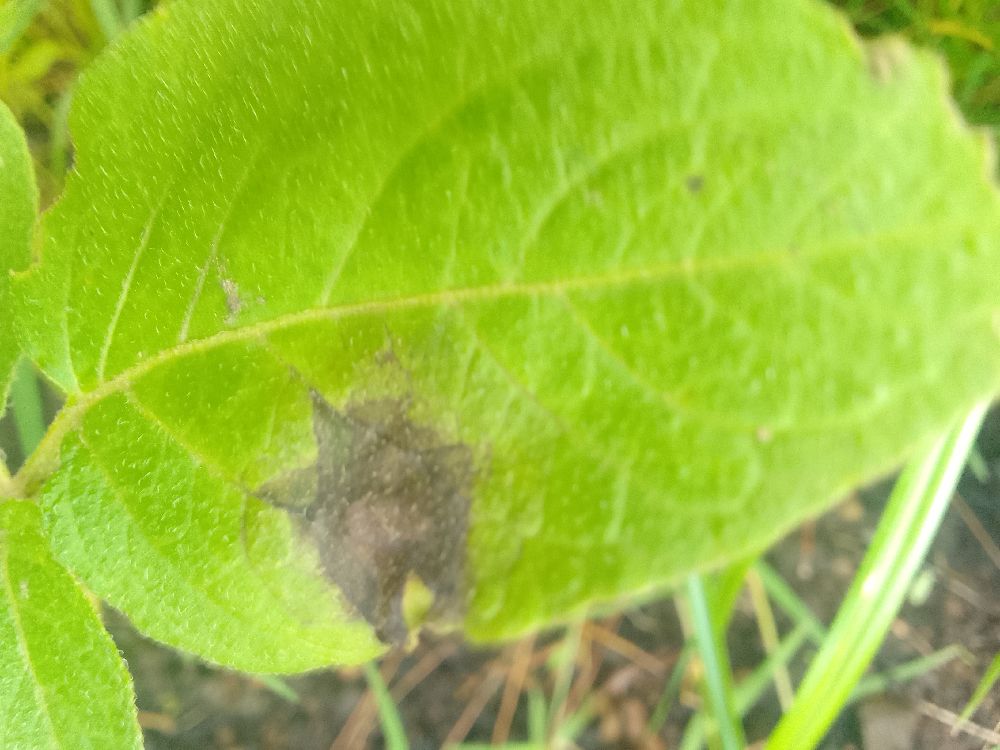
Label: Late blight